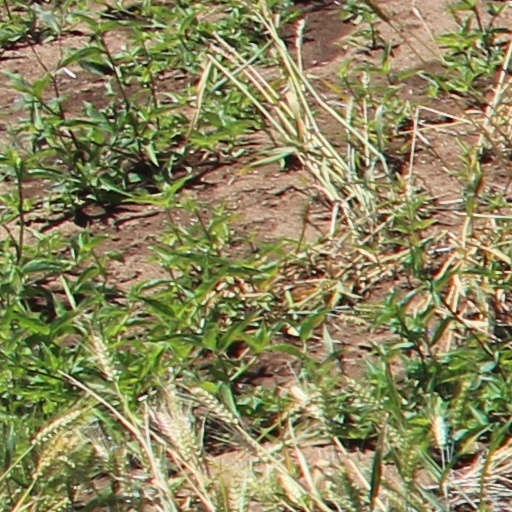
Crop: wheat